Ashland, Wisconsin

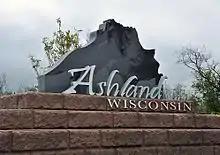
Ashland, Wisconsin

Ashland is a city in Ashland and Bayfield counties in the U.S. state of Wisconsin. It is the county seat of Ashland County. The city is a port on Lake Superior, near the head of Chequamegon Bay. The population was 7,908 at the 2020 census, all of whom resided in the Ashland County portion of the city. The unpopulated Bayfield County portion is in the city's southwest, bordered by the easternmost part of the Town of Eileen.